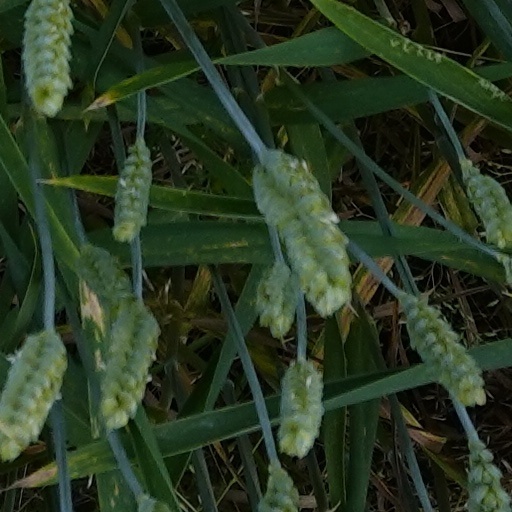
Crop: wheat